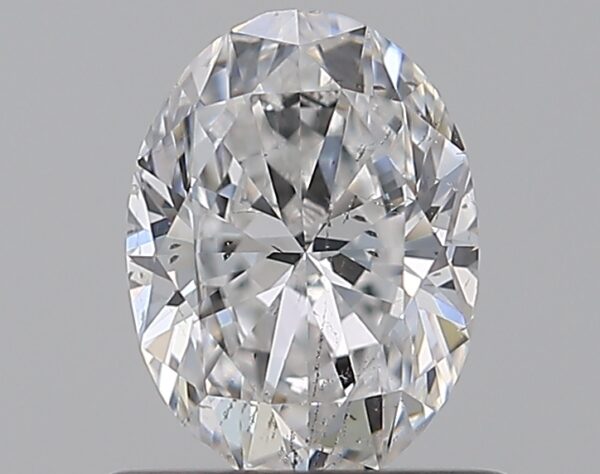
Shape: oval
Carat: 0.7
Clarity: SI1
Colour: E
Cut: EX
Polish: EX
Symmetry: VG
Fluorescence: N
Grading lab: GIA
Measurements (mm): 6.72 x 4.9 x 3.09